NC State Wolfpack men's basketball

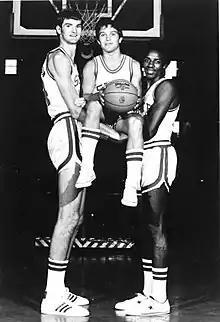
Tom Burleson, Monte Towe, and David Thompson were key members of NC State's 1974 national championship team.

NC State won Sloan's first ACC title, and sixth overall, in Sloan's third season, 1969–70. The team finished the regular season at 23–7 overall and third in the conference. In the conference championship game, the Pack defeated third-ranked South Carolina 42–39 in double overtime. With the victory, the Wolfpack was invited to its first NCAA Tournament in five years. State received a bye in the first round of the tournament and lost its first game to St. Bonaventure in the semifinals, 80–68. In the Eastern Regional third-place game, the Pack defeated Niagara, 108–88. Despite State's quick exit from the tournament, Sloan's squad finished the season ranked tenth in the AP poll, its first end-of-the-season ranking since being ranked sixth following the 1958–59 season.